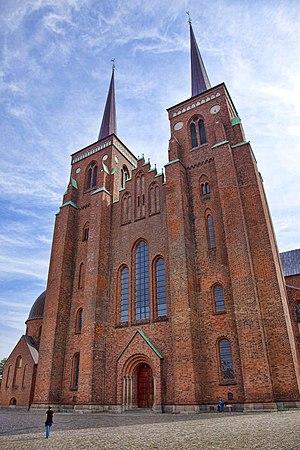
Cathédrale de Roskilde en août Español: Catedral de Roskilde 日本語: ロスキレ大聖堂 中文: 罗斯基勒大教堂
La cathédrale de Roskilde est un des monuments historiques les plus importants au Danemark. Nécropole royale depuis des siècles, elle est étroitement liée à l'histoire du pays et contient 800 ans d'architecture ecclésiastique.